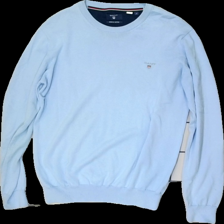
View: front
Type: Sweater
Category: Ladies
Brand: Gant
Colors: Blue
Material: 100% cotton
Cut: Regular, C-collar
Size: M
Season: All
Stains: Major
Damage location: middle center
Damage 2 location: middle right
Damage 3 location: bottom left
Price range: 50-100
Recommended usage: Export
Comment: stains all over